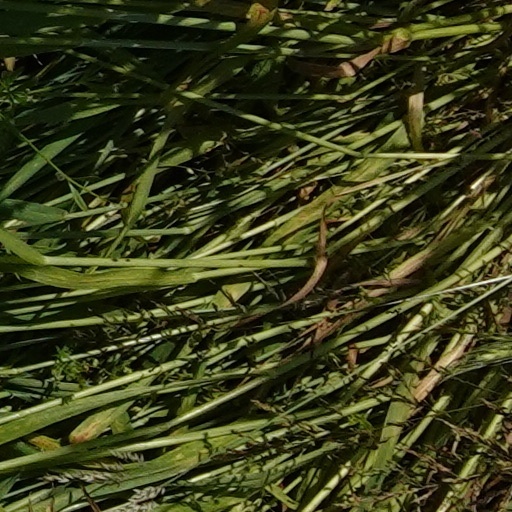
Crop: wheat